Itz Valley Railway

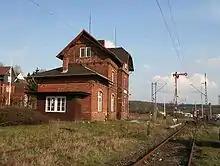
Creidlitz station and the electrified line to Rossach

It took eight years of effort before the communities of the Duchy of Saxe-Coburg and Gotha in the Itz valley were given their railway connexion, branching off the Werra Railway near Creidlitz, on 4 December 1900. They had to make the land available for the railway at no cost.